Cornelis Verhoeven

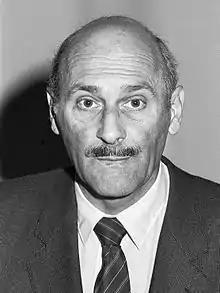
Cornelis Verhoeven (1982)

Verhoeven was born in Udenhout, the fourth child of seven from a farmer's family in the south of the Netherlands. He attended a catholic priest seminary but was asked to leave. He then studied classics, philosophy and religious studies at the University of Nijmegen and earned his Ph.D. with the thesis "Symboliek van de voet" on 19 October 1956.